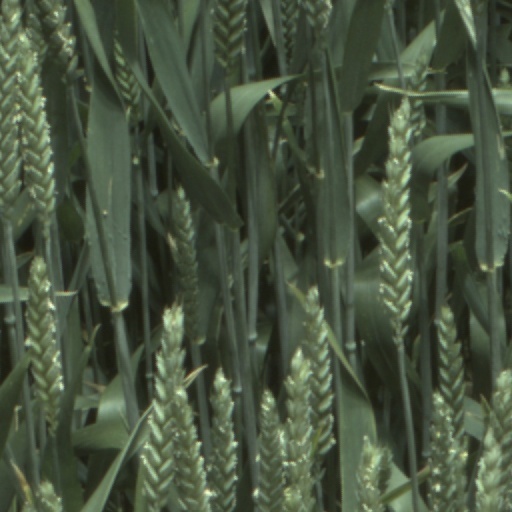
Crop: wheat